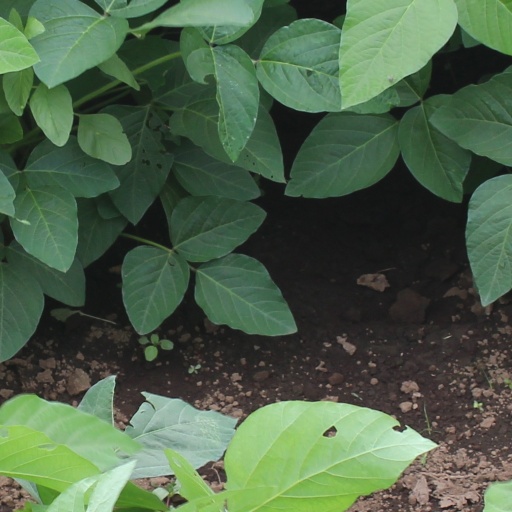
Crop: soybean